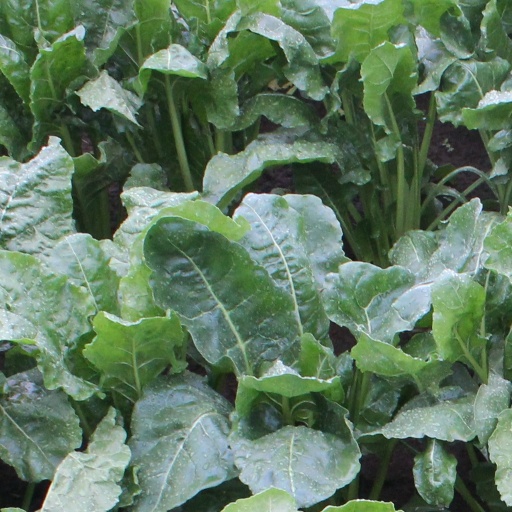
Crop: sugar beet